Neptun, Romania

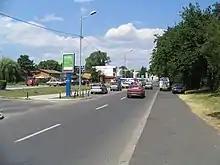
The resort

Neptun is a summer resort on the Romanian seacoast, on the Black Sea, north of Mangalia. It is part of a string of such resorts, Olimp, Jupiter, Cap Aurora, and Venus.